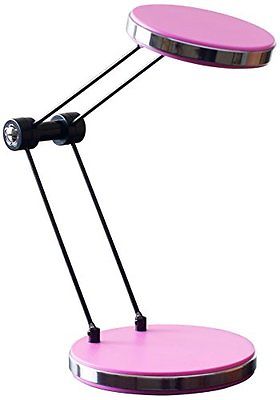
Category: lamp